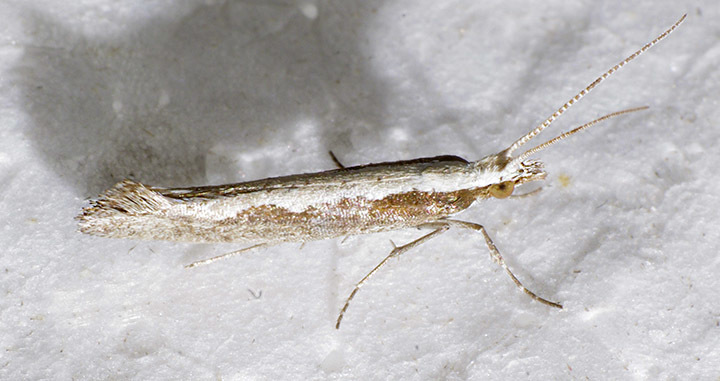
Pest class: diamondback_moth